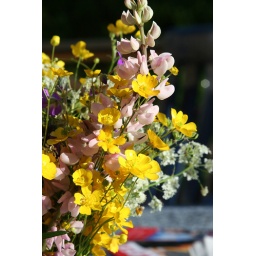
Bouquet in pink and yellow